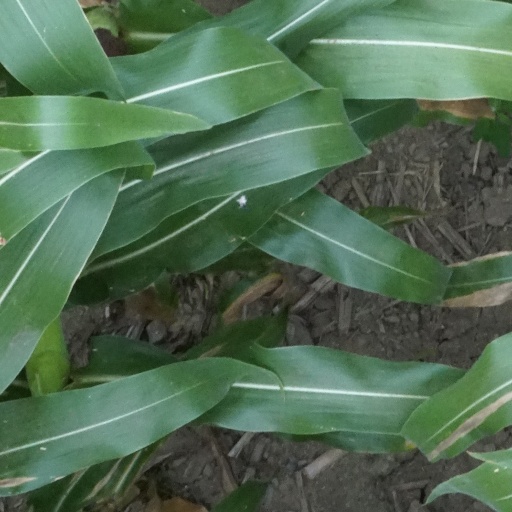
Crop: maize; corn